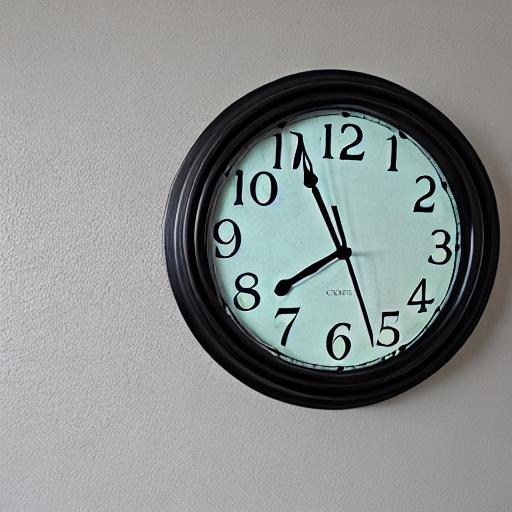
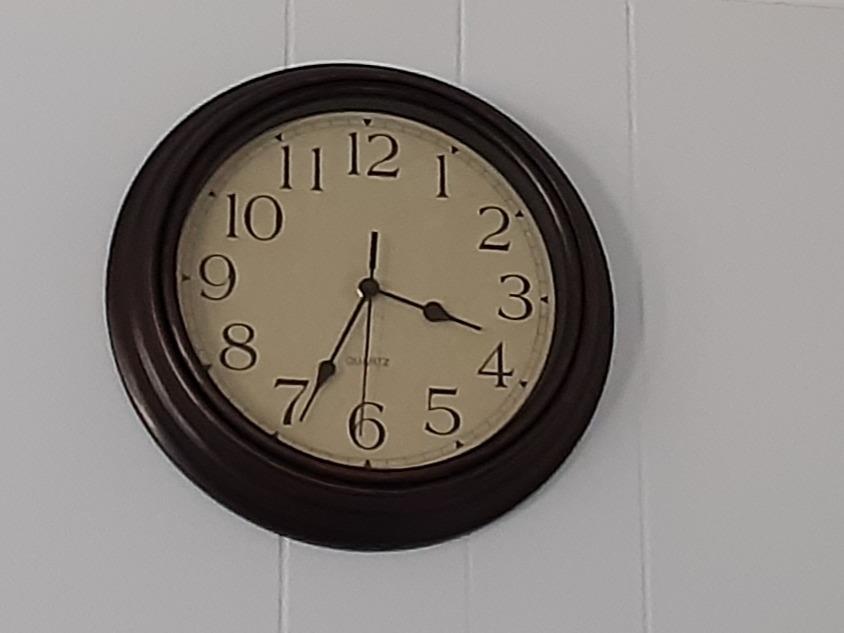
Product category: clock
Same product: no